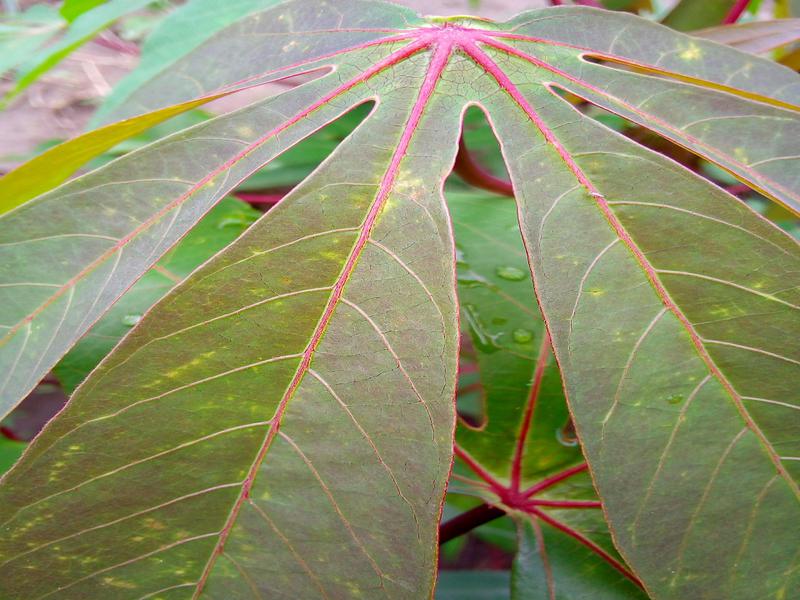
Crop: cassava
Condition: green_mottle